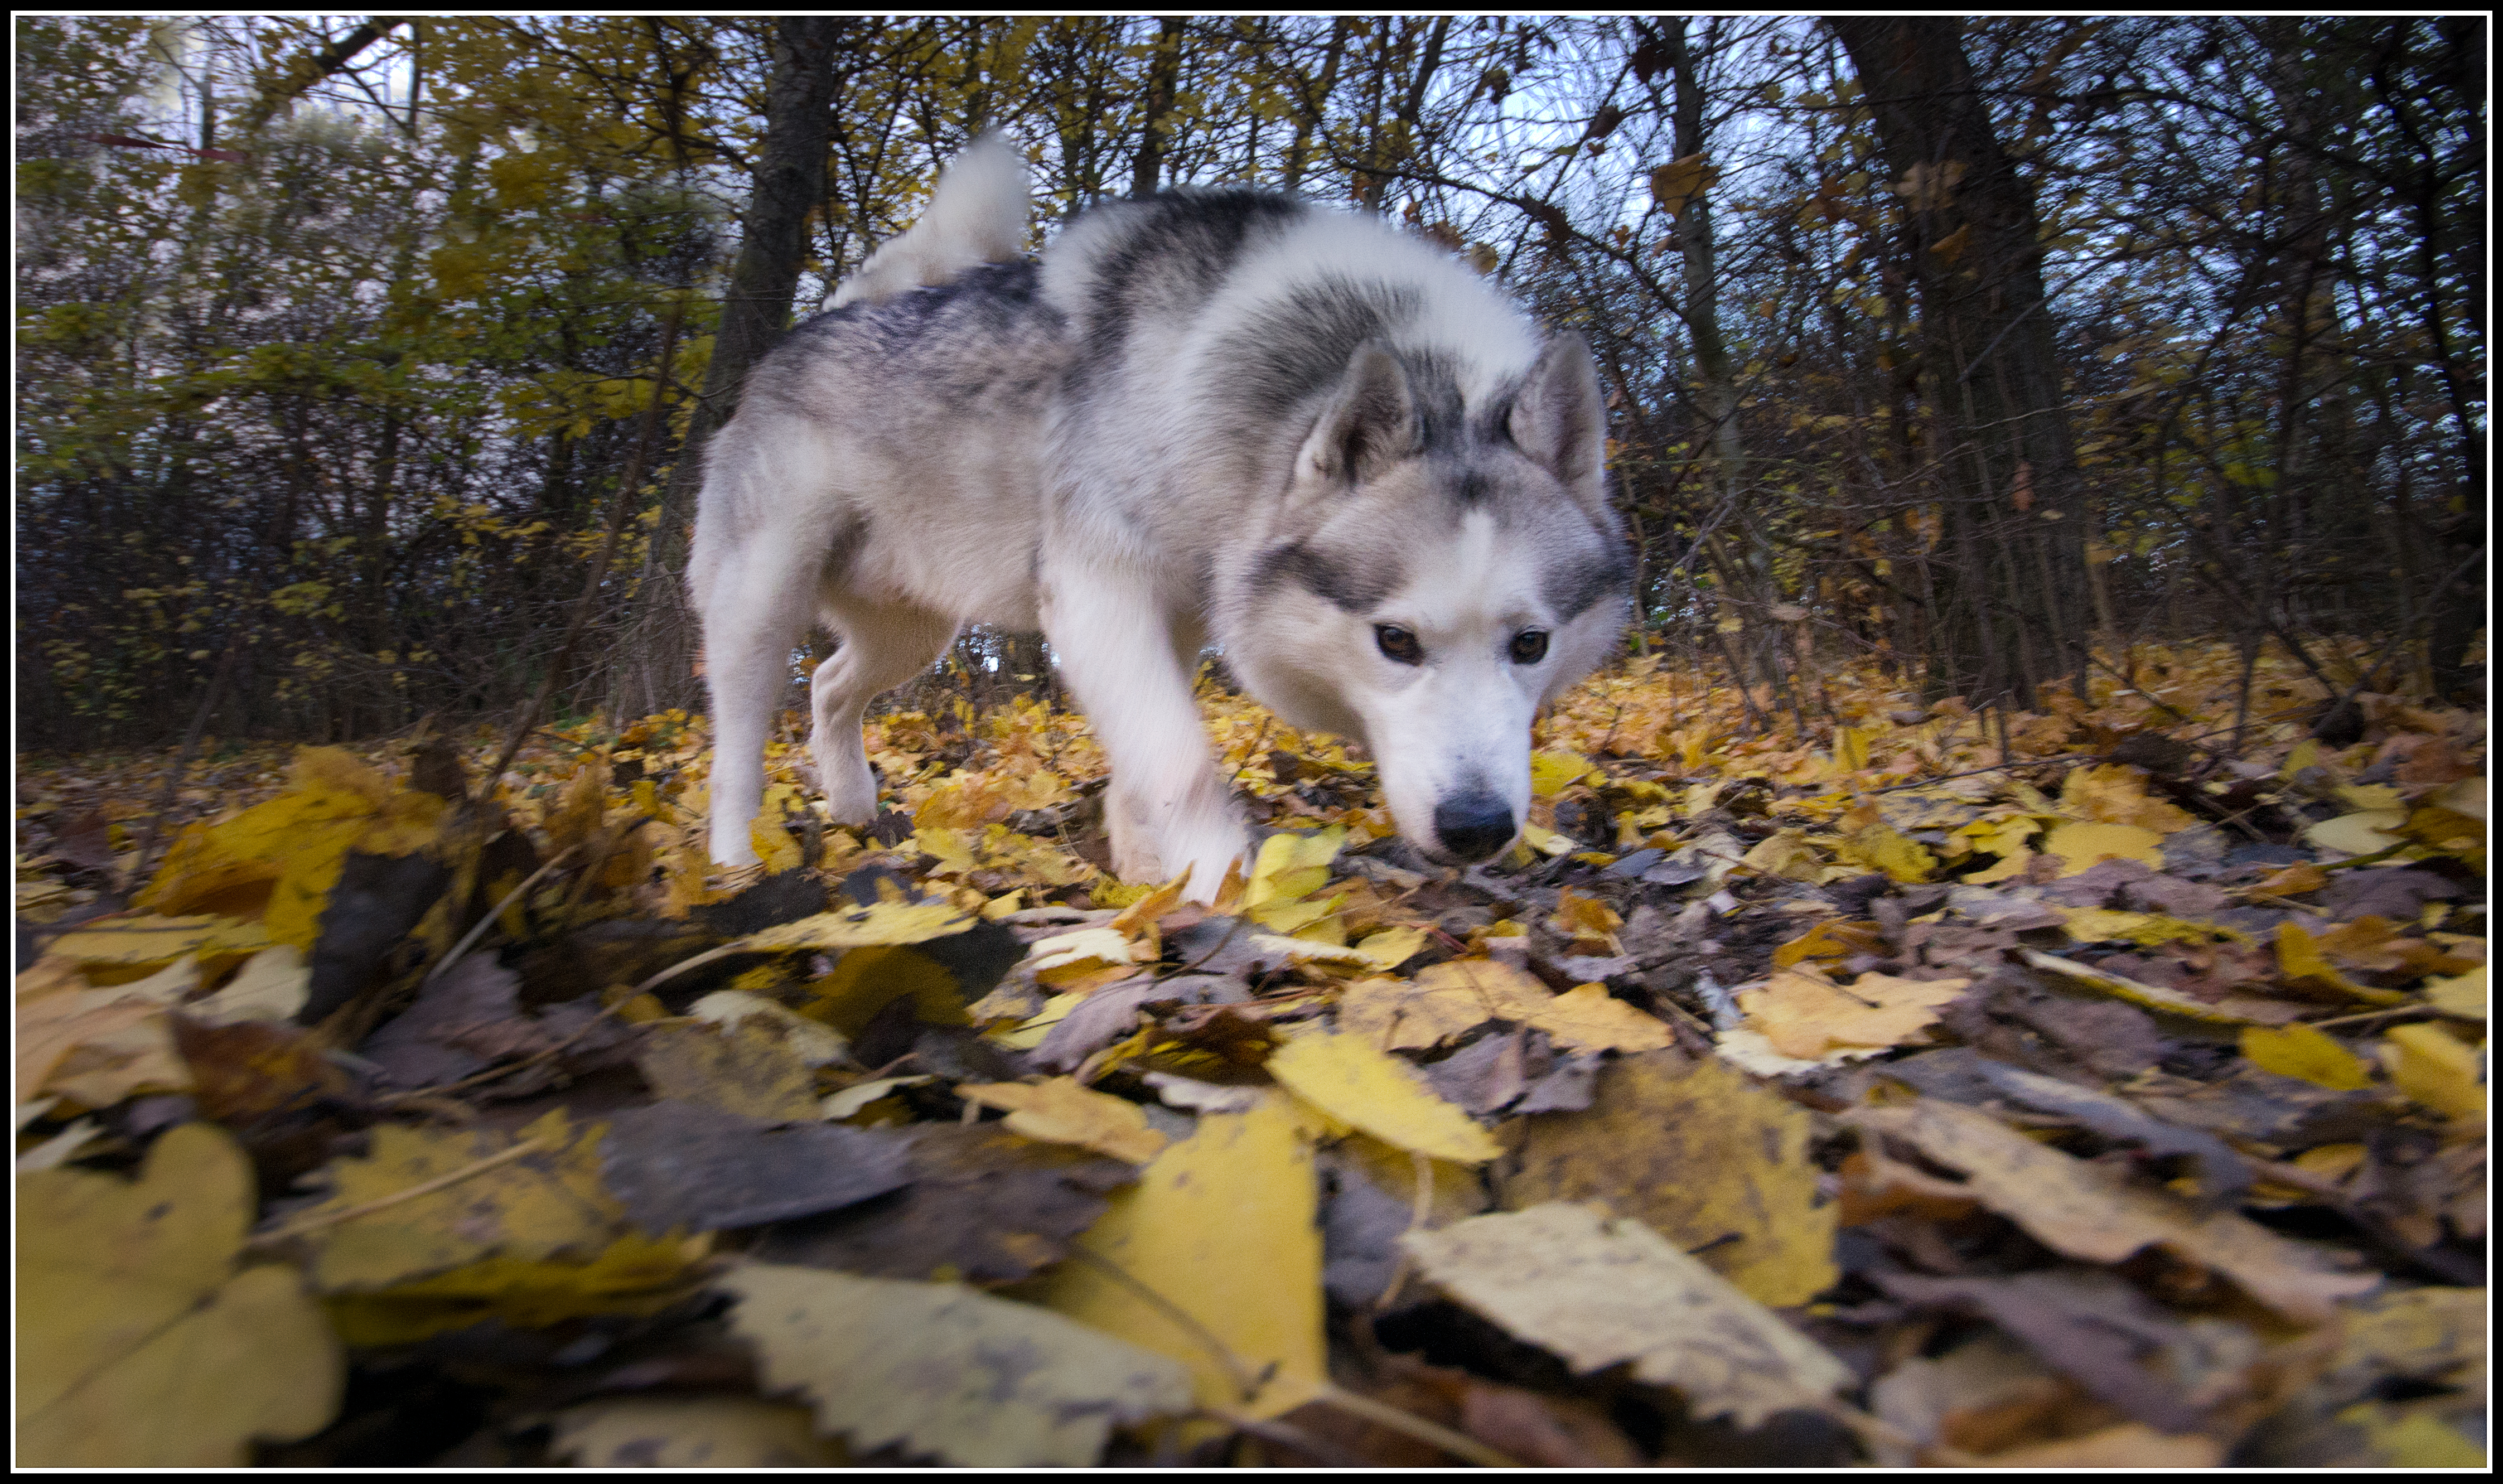
wood, dog, animal, pet, fur, orange, autumn, park, brown, mammal, wolf, season, trees, leaves, gold, ears, vertebrate, waterpark, pentax, paws, hunt, domestic, wakefield, woodland, hunting, k5, pugneys, sled dog, grew, siberian husky, alaskan malamute, dog like mammal, saarloos wolfdog, wolfdog, czechoslovakian wolfdog, greenland dog, west siberian laika